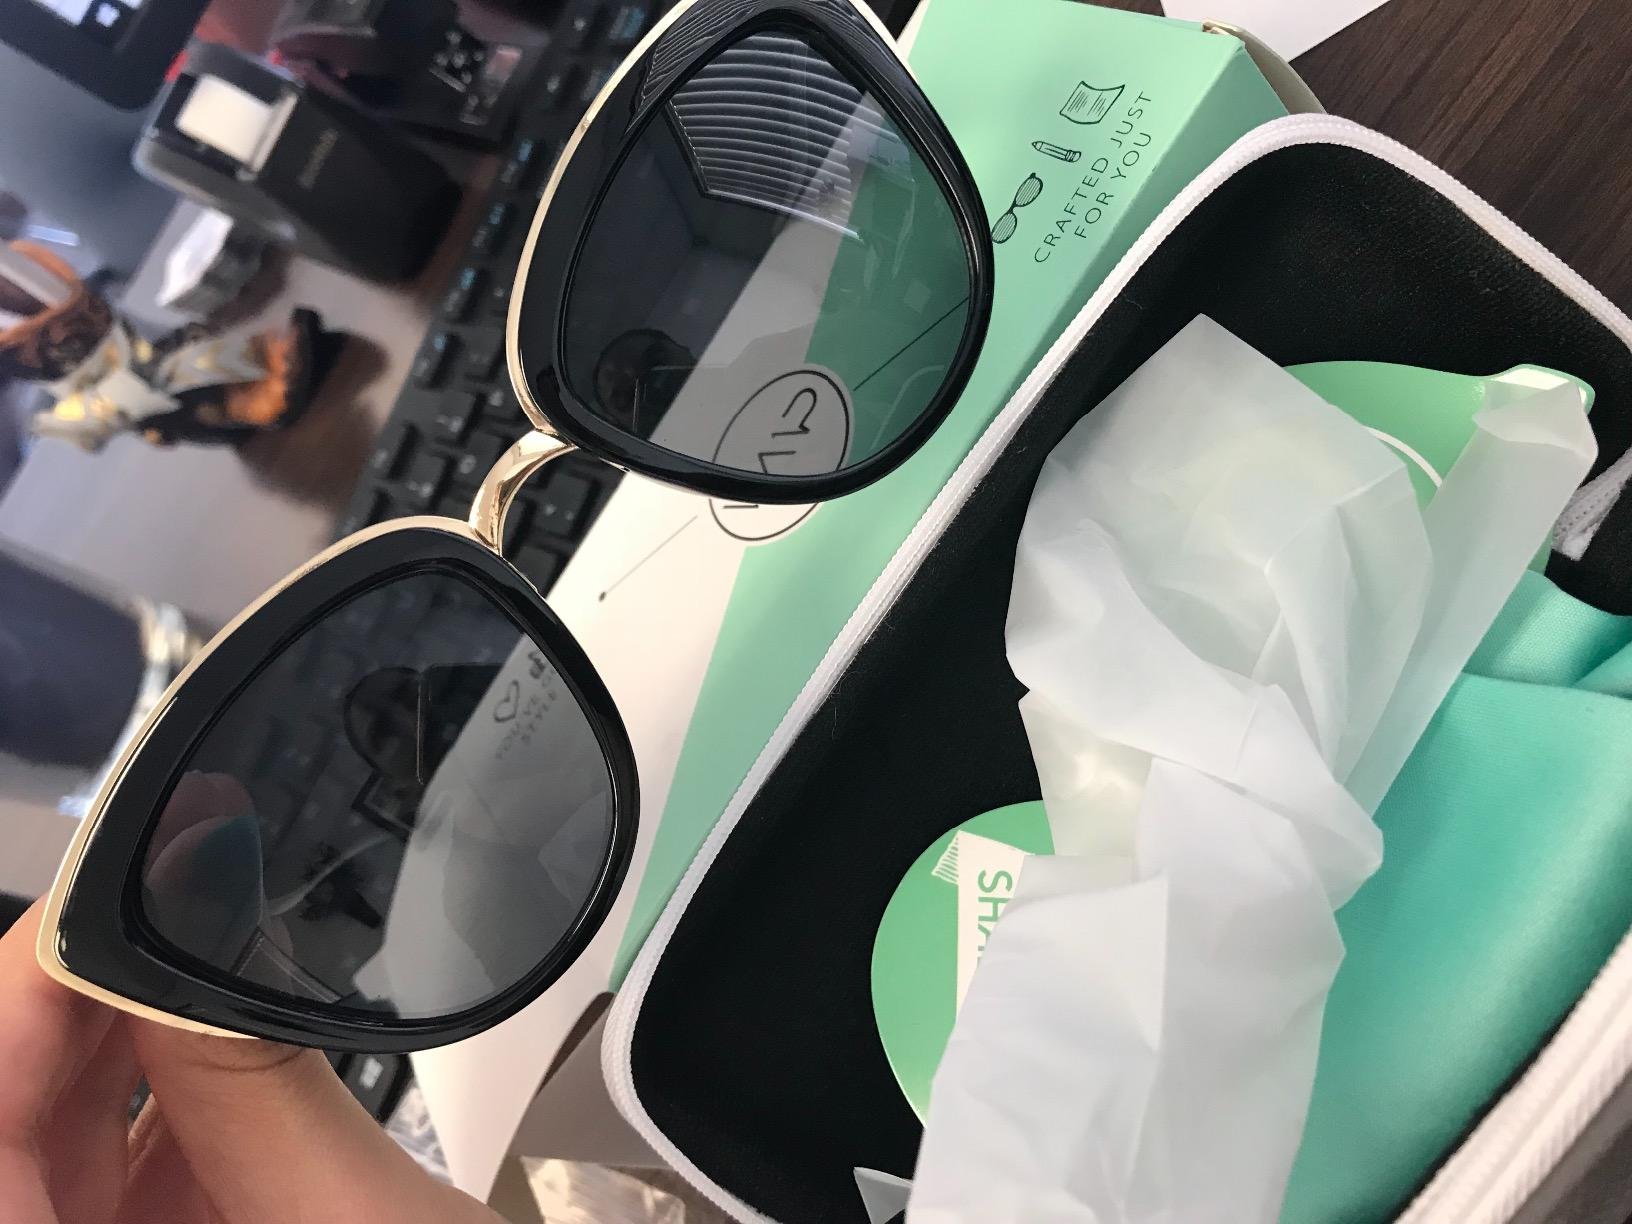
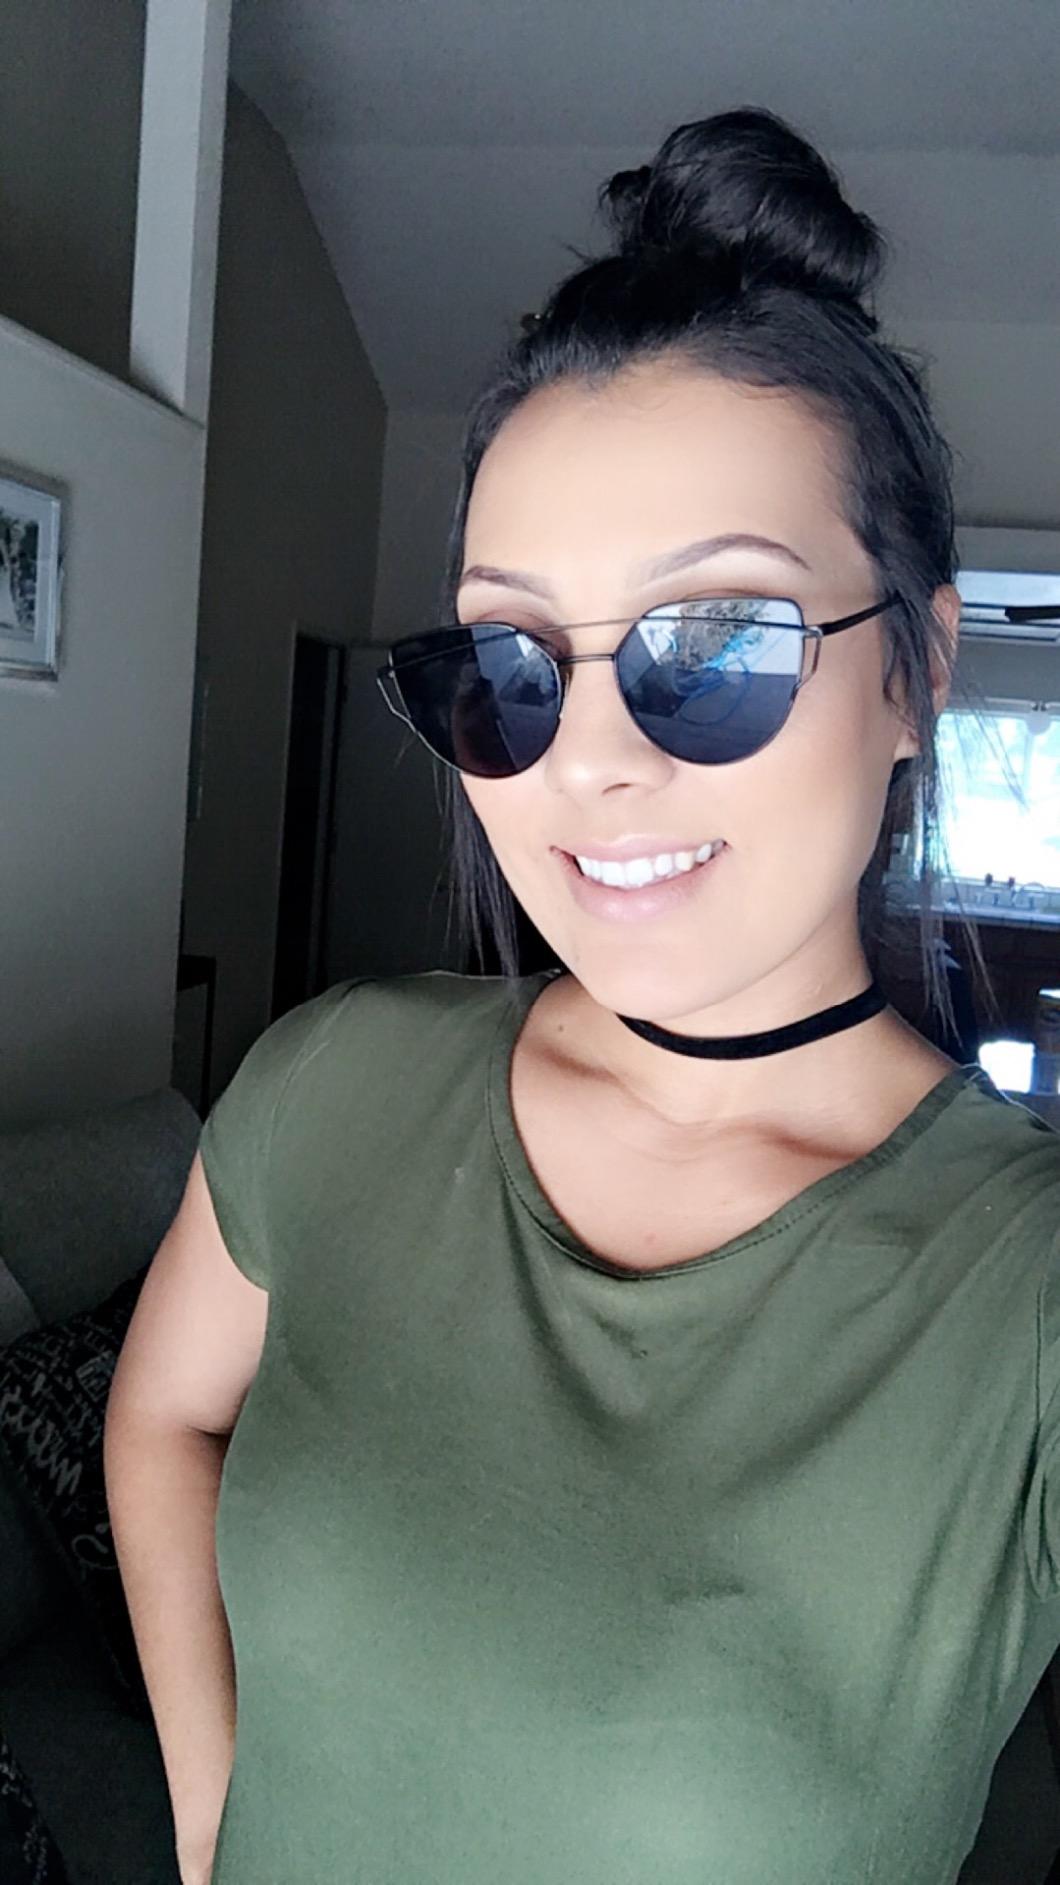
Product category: accessories_sunglasses
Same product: no